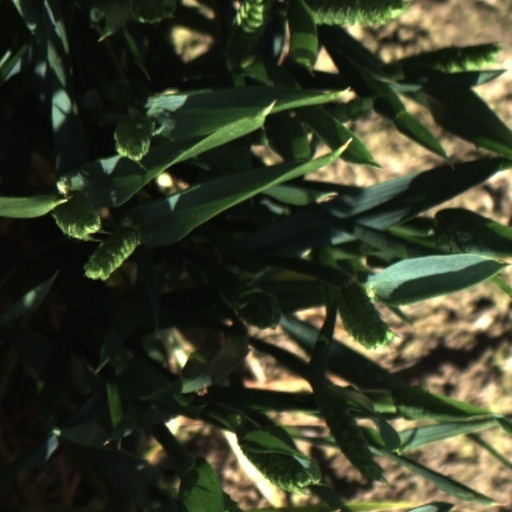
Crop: wheat